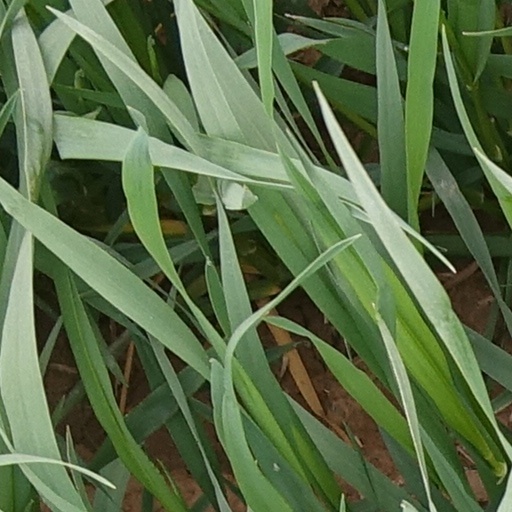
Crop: wheat